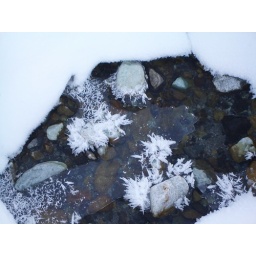
Hoar frost and ice in the creek bed. There was still running water in quite a few places, which was surprising.